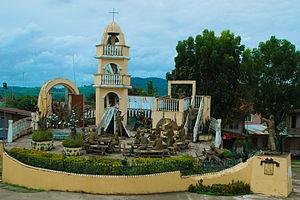
Le massacre de Balangiga est commis en 1901, dans la ville de Balangiga aux Philippines, durant la guerre américano-philippine. Il fait initialement référence à l'assassinat d'environ 48 membres du 9ᵉ régiment d'infanterie américain par les habitants de la ville de Balangiga, sur l'île de Samar, lors d'une attaque, le 28 septembre de la même année, qui aurait été suivie par des guérillas. Cet évènement est décrit comme la pire défaite de l'armée américaine, depuis la bataille de Little Bighorn, en 1876.